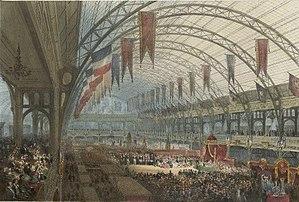
Inauguration par Napoléon III, de l'exposition universelle de 1855 à Paris dans le Palais de l'Industrie
La classification officielle des vins de Bordeaux de 1855 a été établie à l'occasion de l'exposition universelle de Paris de 1855, à la demande de Napoléon III.
L'Exposition universelle de 1855 est une manifestation de type foire internationale à but commercial et culturel qui eut lieu à Paris en 1855. C'est la première exposition universelle française. Elle s'est tenue à Paris sur les Champs-Élysées du 15 mai au 15 novembre 1855. Elle accueillit plus de 5 100 000 visiteurs. Vingt-cinq États et leurs colonies y participent.